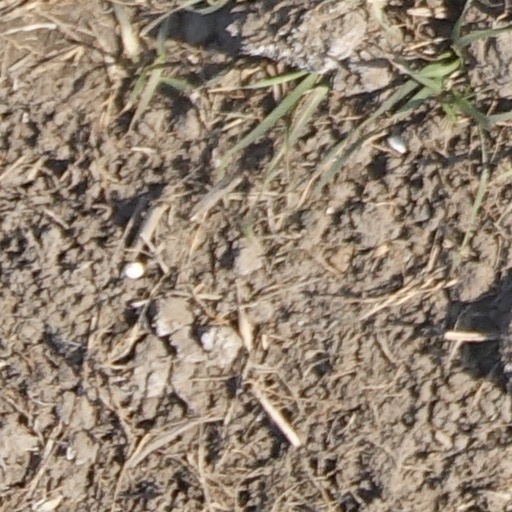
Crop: wheat